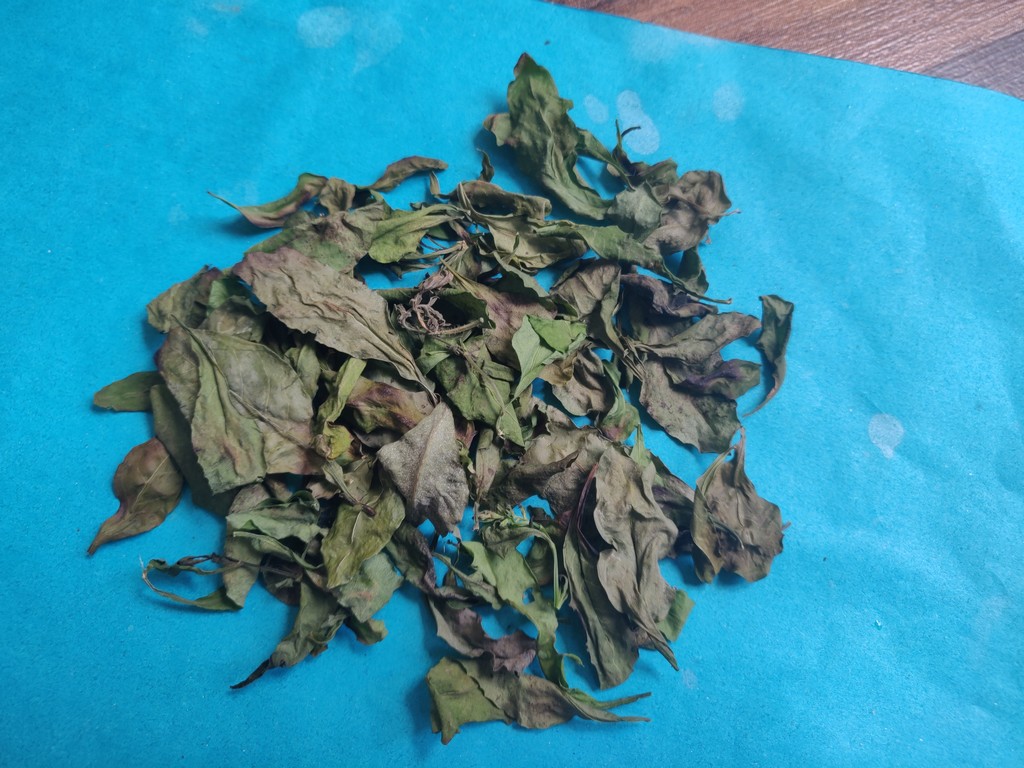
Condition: Dried
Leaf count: multiple
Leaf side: unknown